Conservative Club, Edinburgh

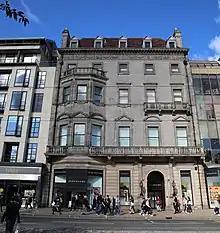
112 Princes Street (The former Conservative Club) and 109 Princes Street (The former Scottish Liberal Club)

In 1880, the club moved to a club house on Princes Street designed by Arthur Colville. It opened officially on the 1st February 1884. The new clubhouse had an elaborate carved timber stair turning round a 2-storey arcade, against 3 stained glass windows by James Ballantyne and Son.